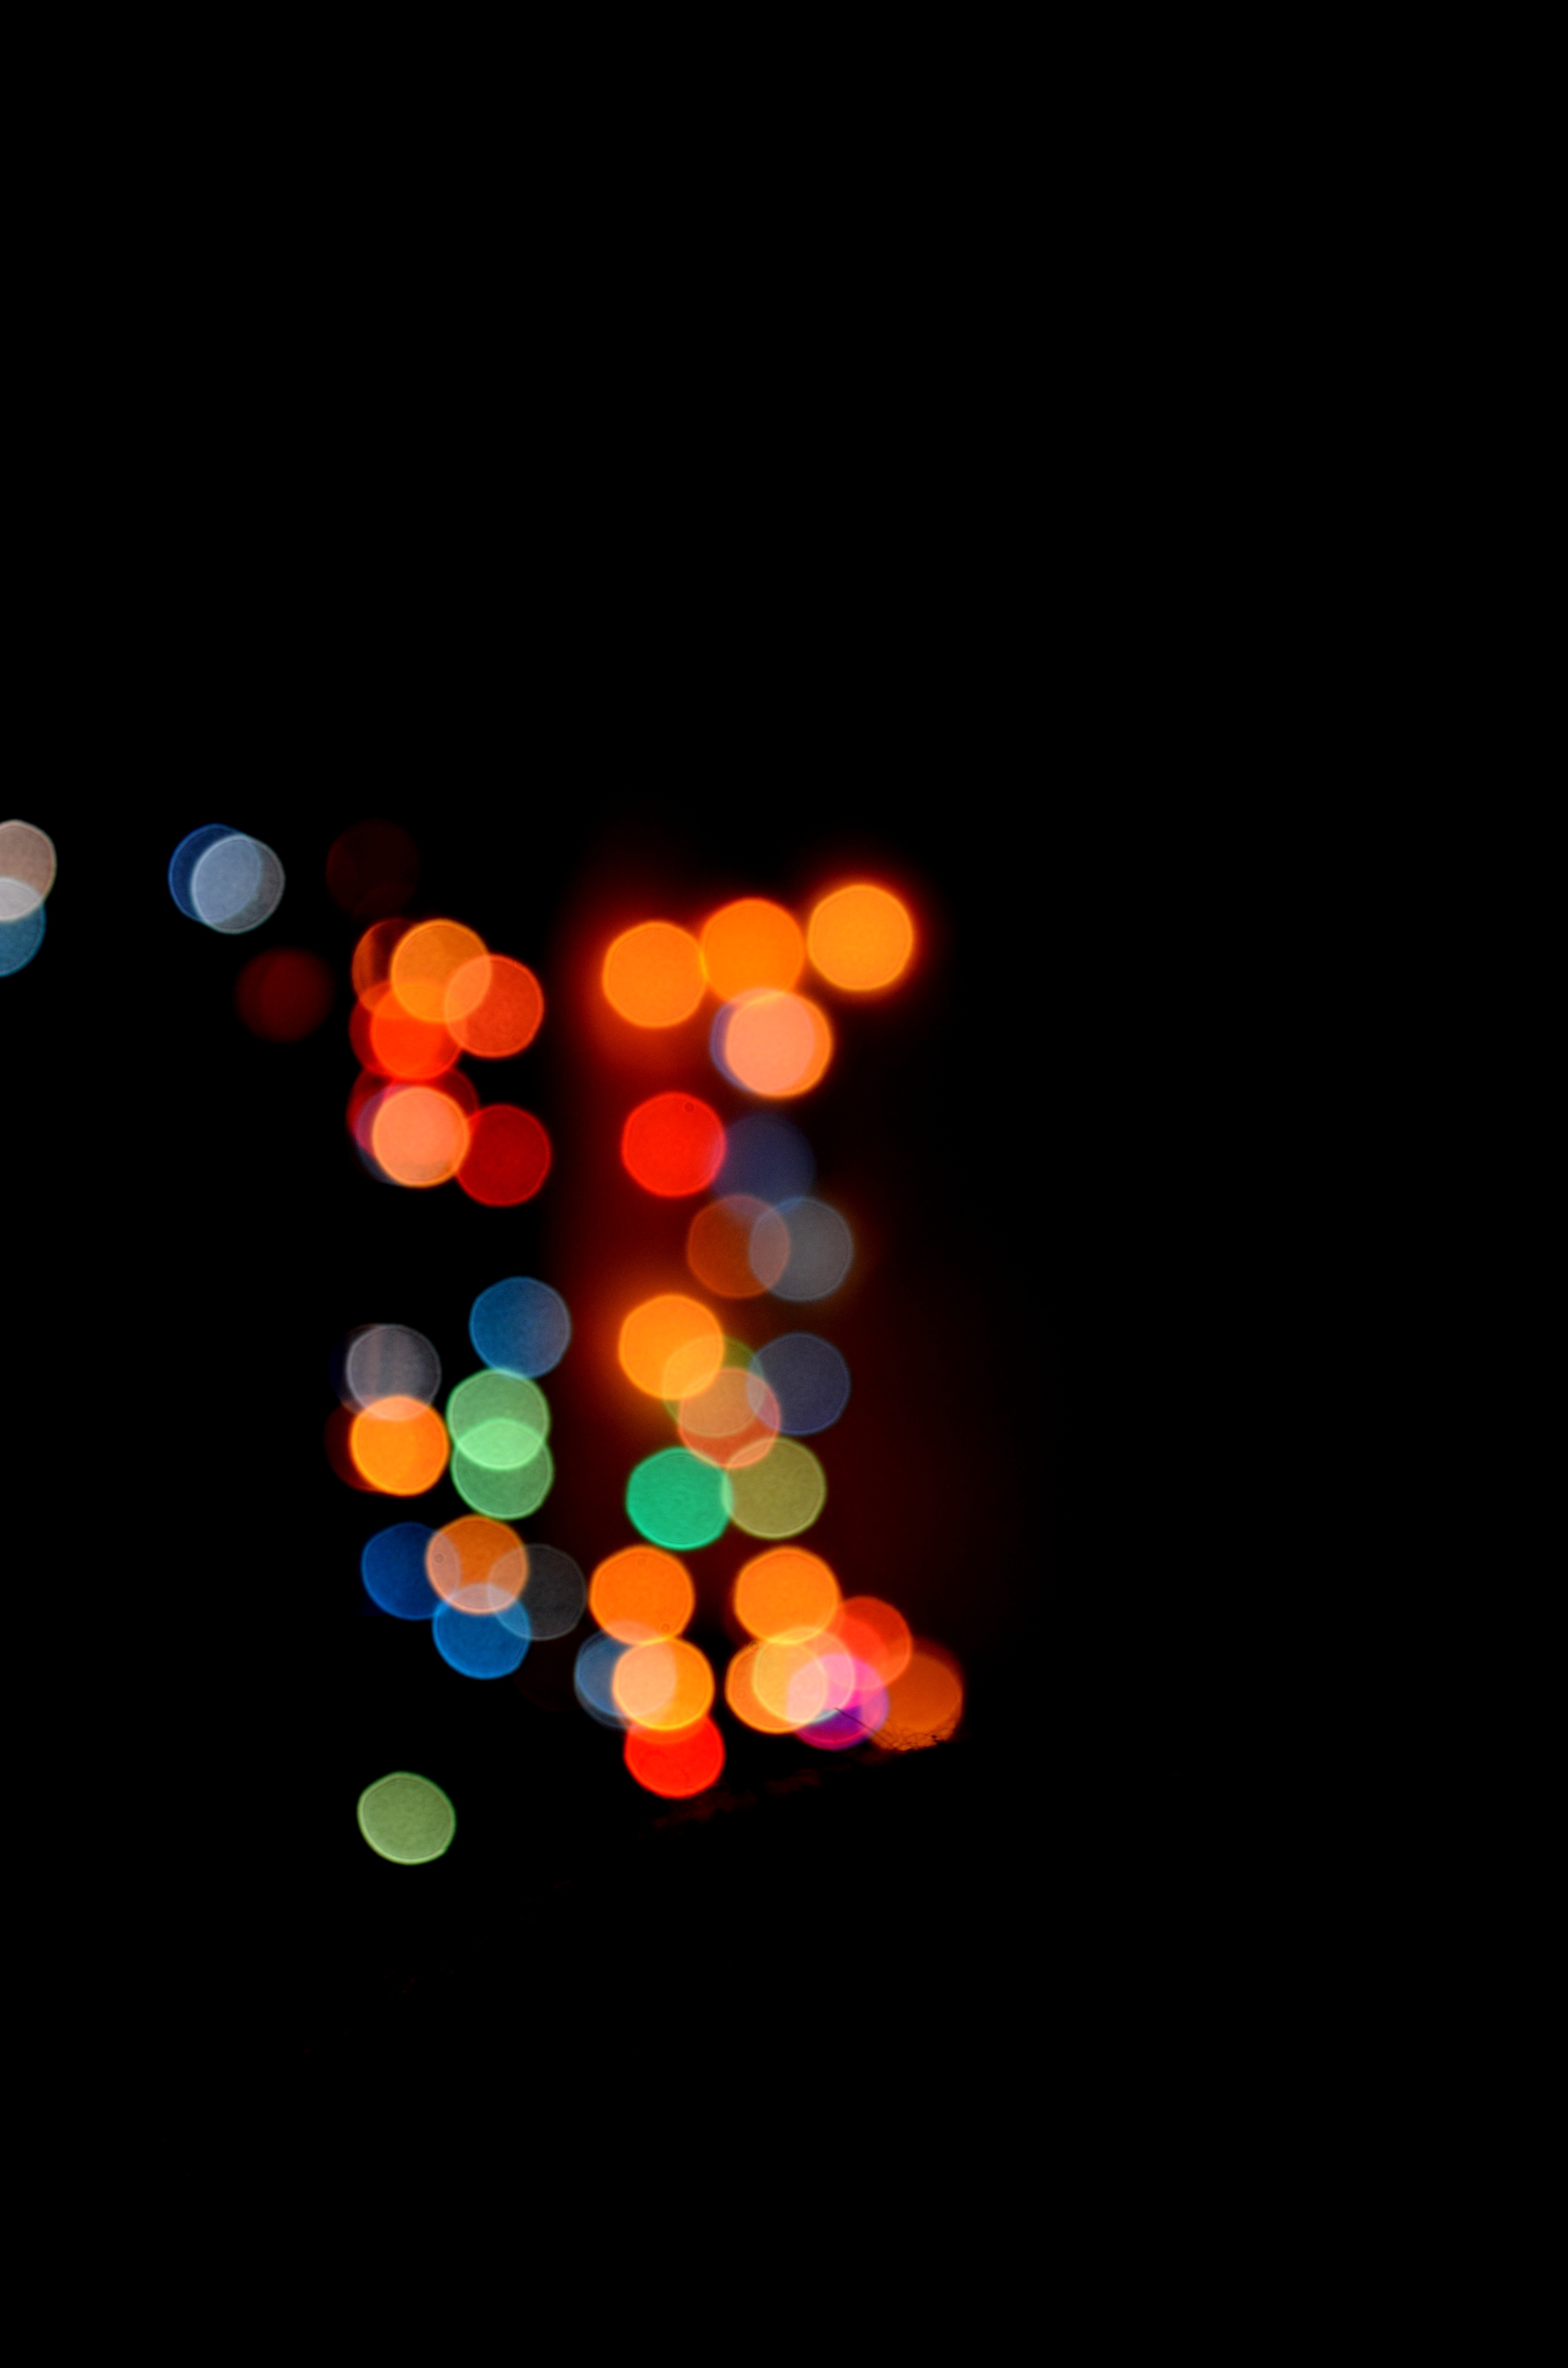
light, bokeh, blur, abstract, glowing, flower, petal, number, dark, red, color, darkness, lighting, circle, lights, design, shape, macro photography, defocused, computer wallpaper